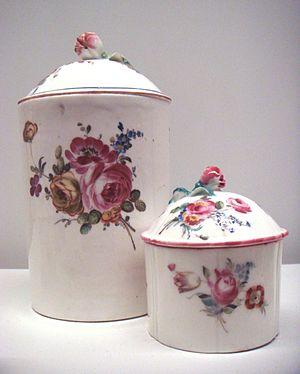
Mennecy est une commune française située dans le département de l'Essonne en région Île-de-France.